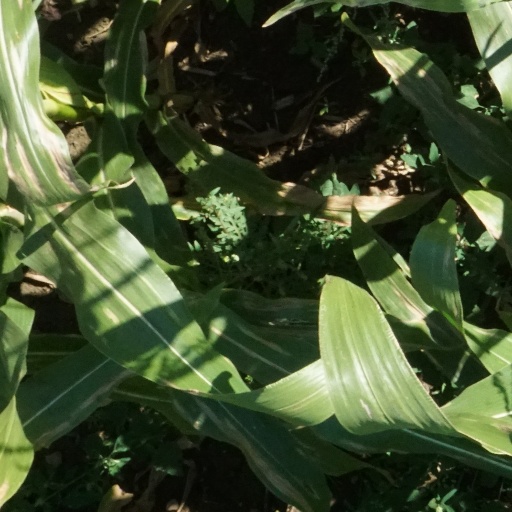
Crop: maize; corn